Balthasar van den Bossche

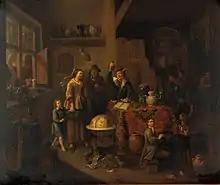
"A man examining a urine flask"

An example of van den Bossche's contribution to the genre is the composition "A man examining a urine flask" which shows a man examining a urine flask for the purpose of medical diagnosis. He is surrounded by alchemical and scholarly apparatus and books. A mother, daughter and child are consulting him. A possible interpretation of the scene is that they are trying to find out whether the daughter is pregnant. Another scene with a similar subject called "The iatrochemist" (Chemical Heritage Foundation) shows a man (the iatrochemist) holding up for inspection a urinal that was brought to him by a servant. The iatrochemist is consulting at the same time a manual. The room contains a number of alchemist tools but is clearly not intended as a realist representation of an alchemist's or physician’s work area. This is clear from the fact that many of the motifs in the scene are borrowed from Teniers or from other works of van den Bossche himself such as the globe and the Turkish carpet which he also used in some of his art studio scenes. The depictions of van den Bossche of the theme of the uroscopy do not appear to criticise the iatrochemist but rather show him as a person to whom the patients come in the confidence that he is a man of knowledge.